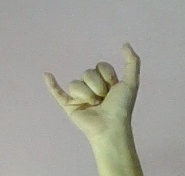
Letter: ya